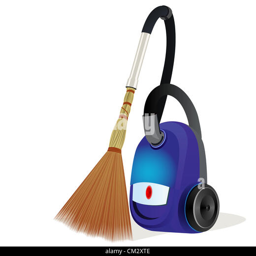
modern vacuum cleaner with a broom .